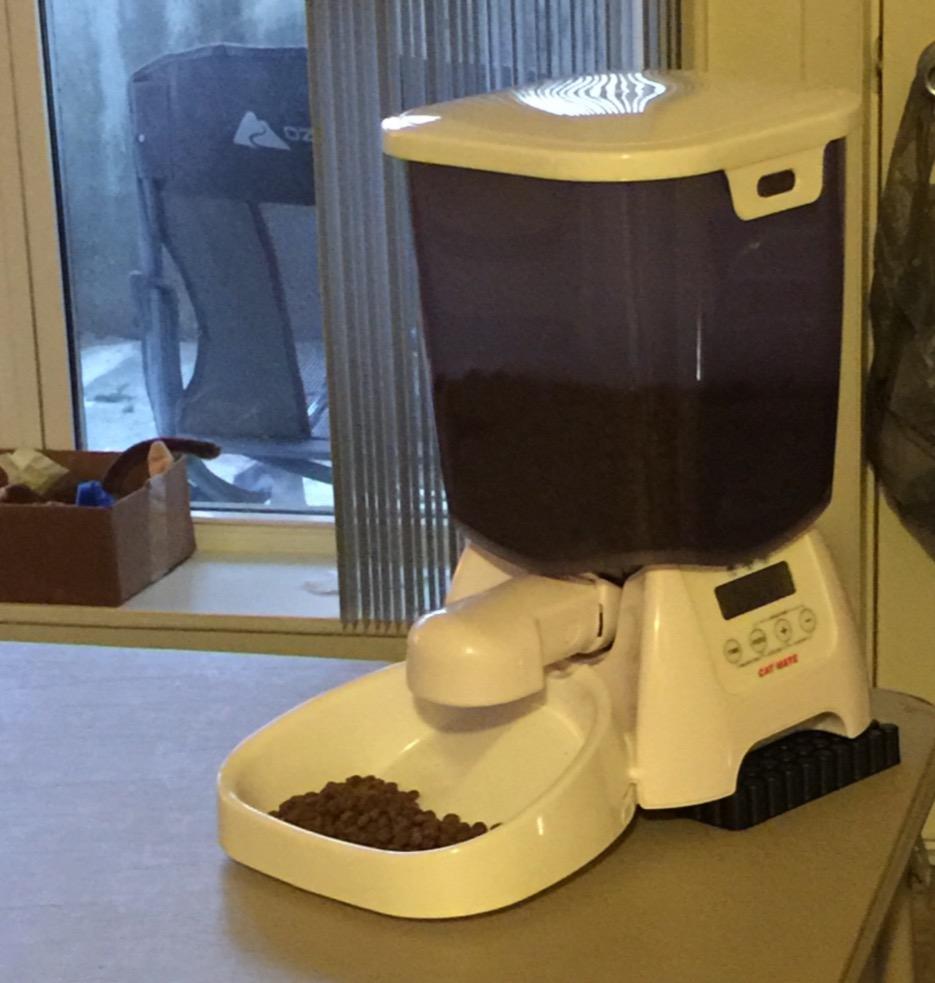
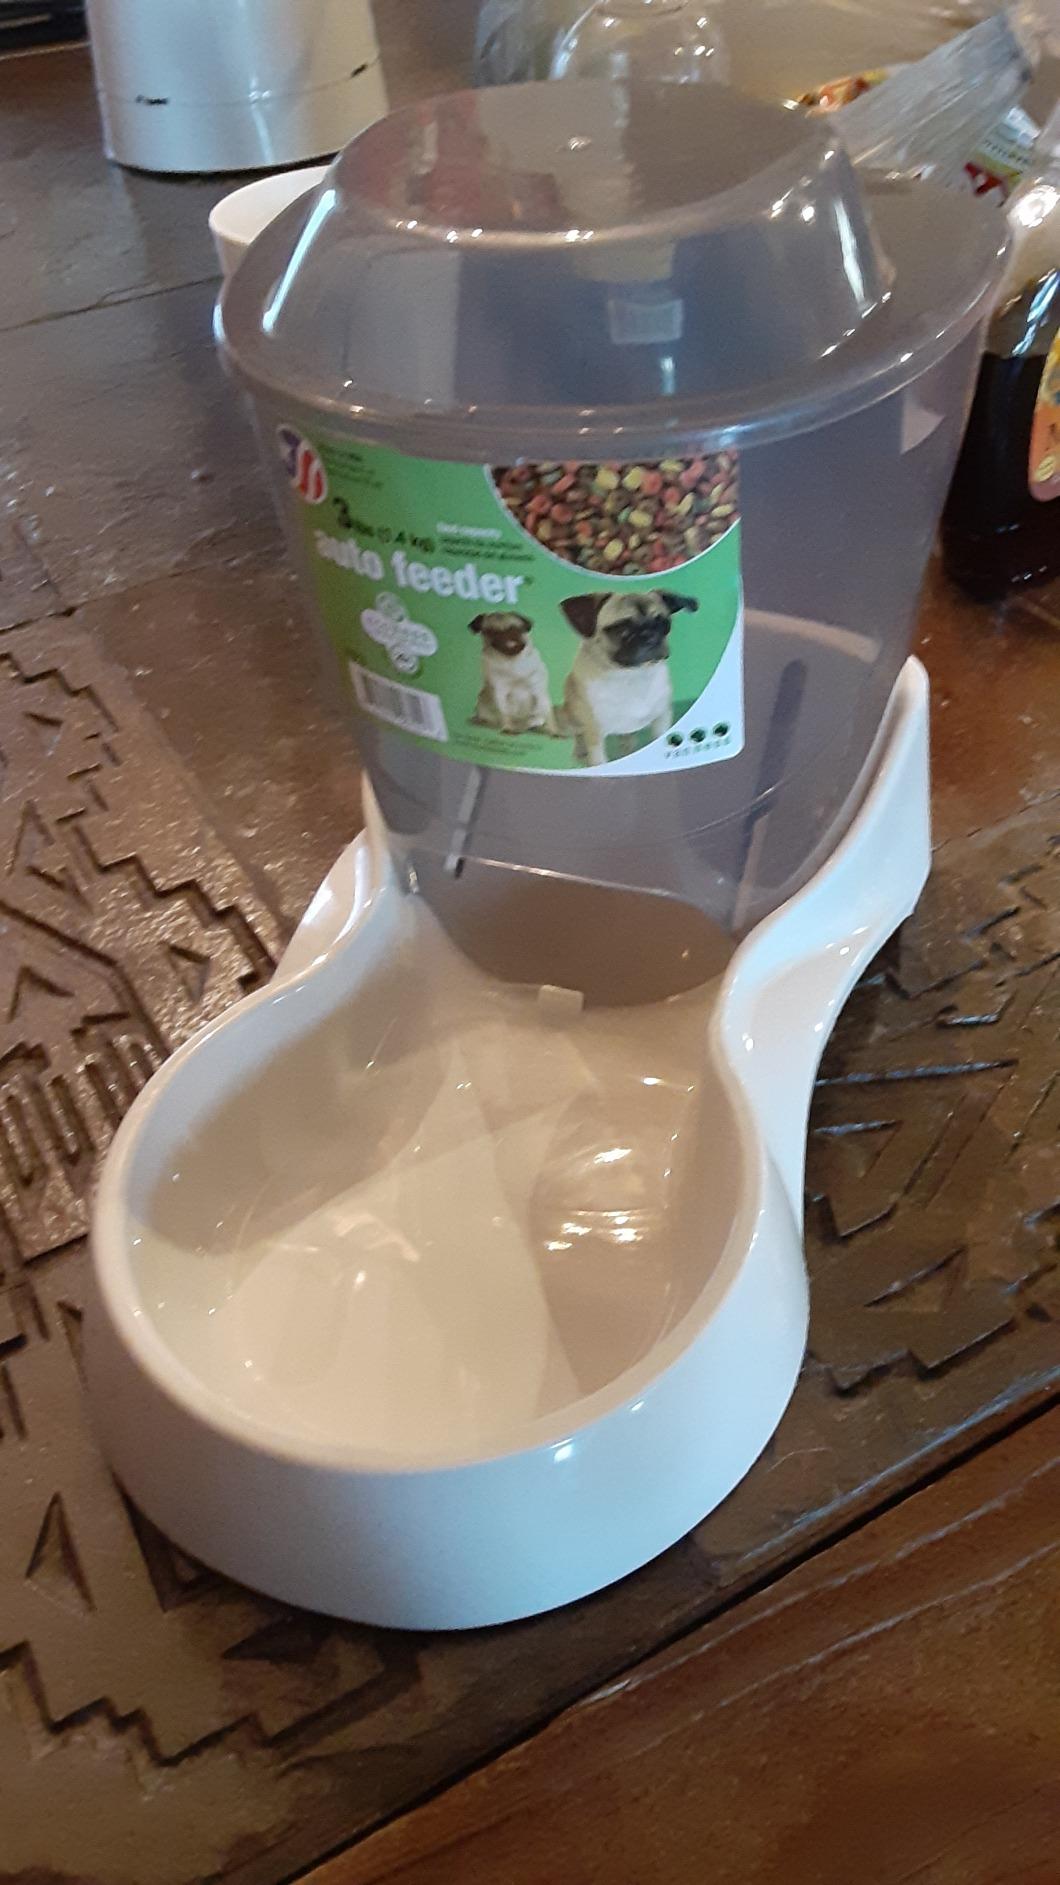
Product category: items_feeder
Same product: no